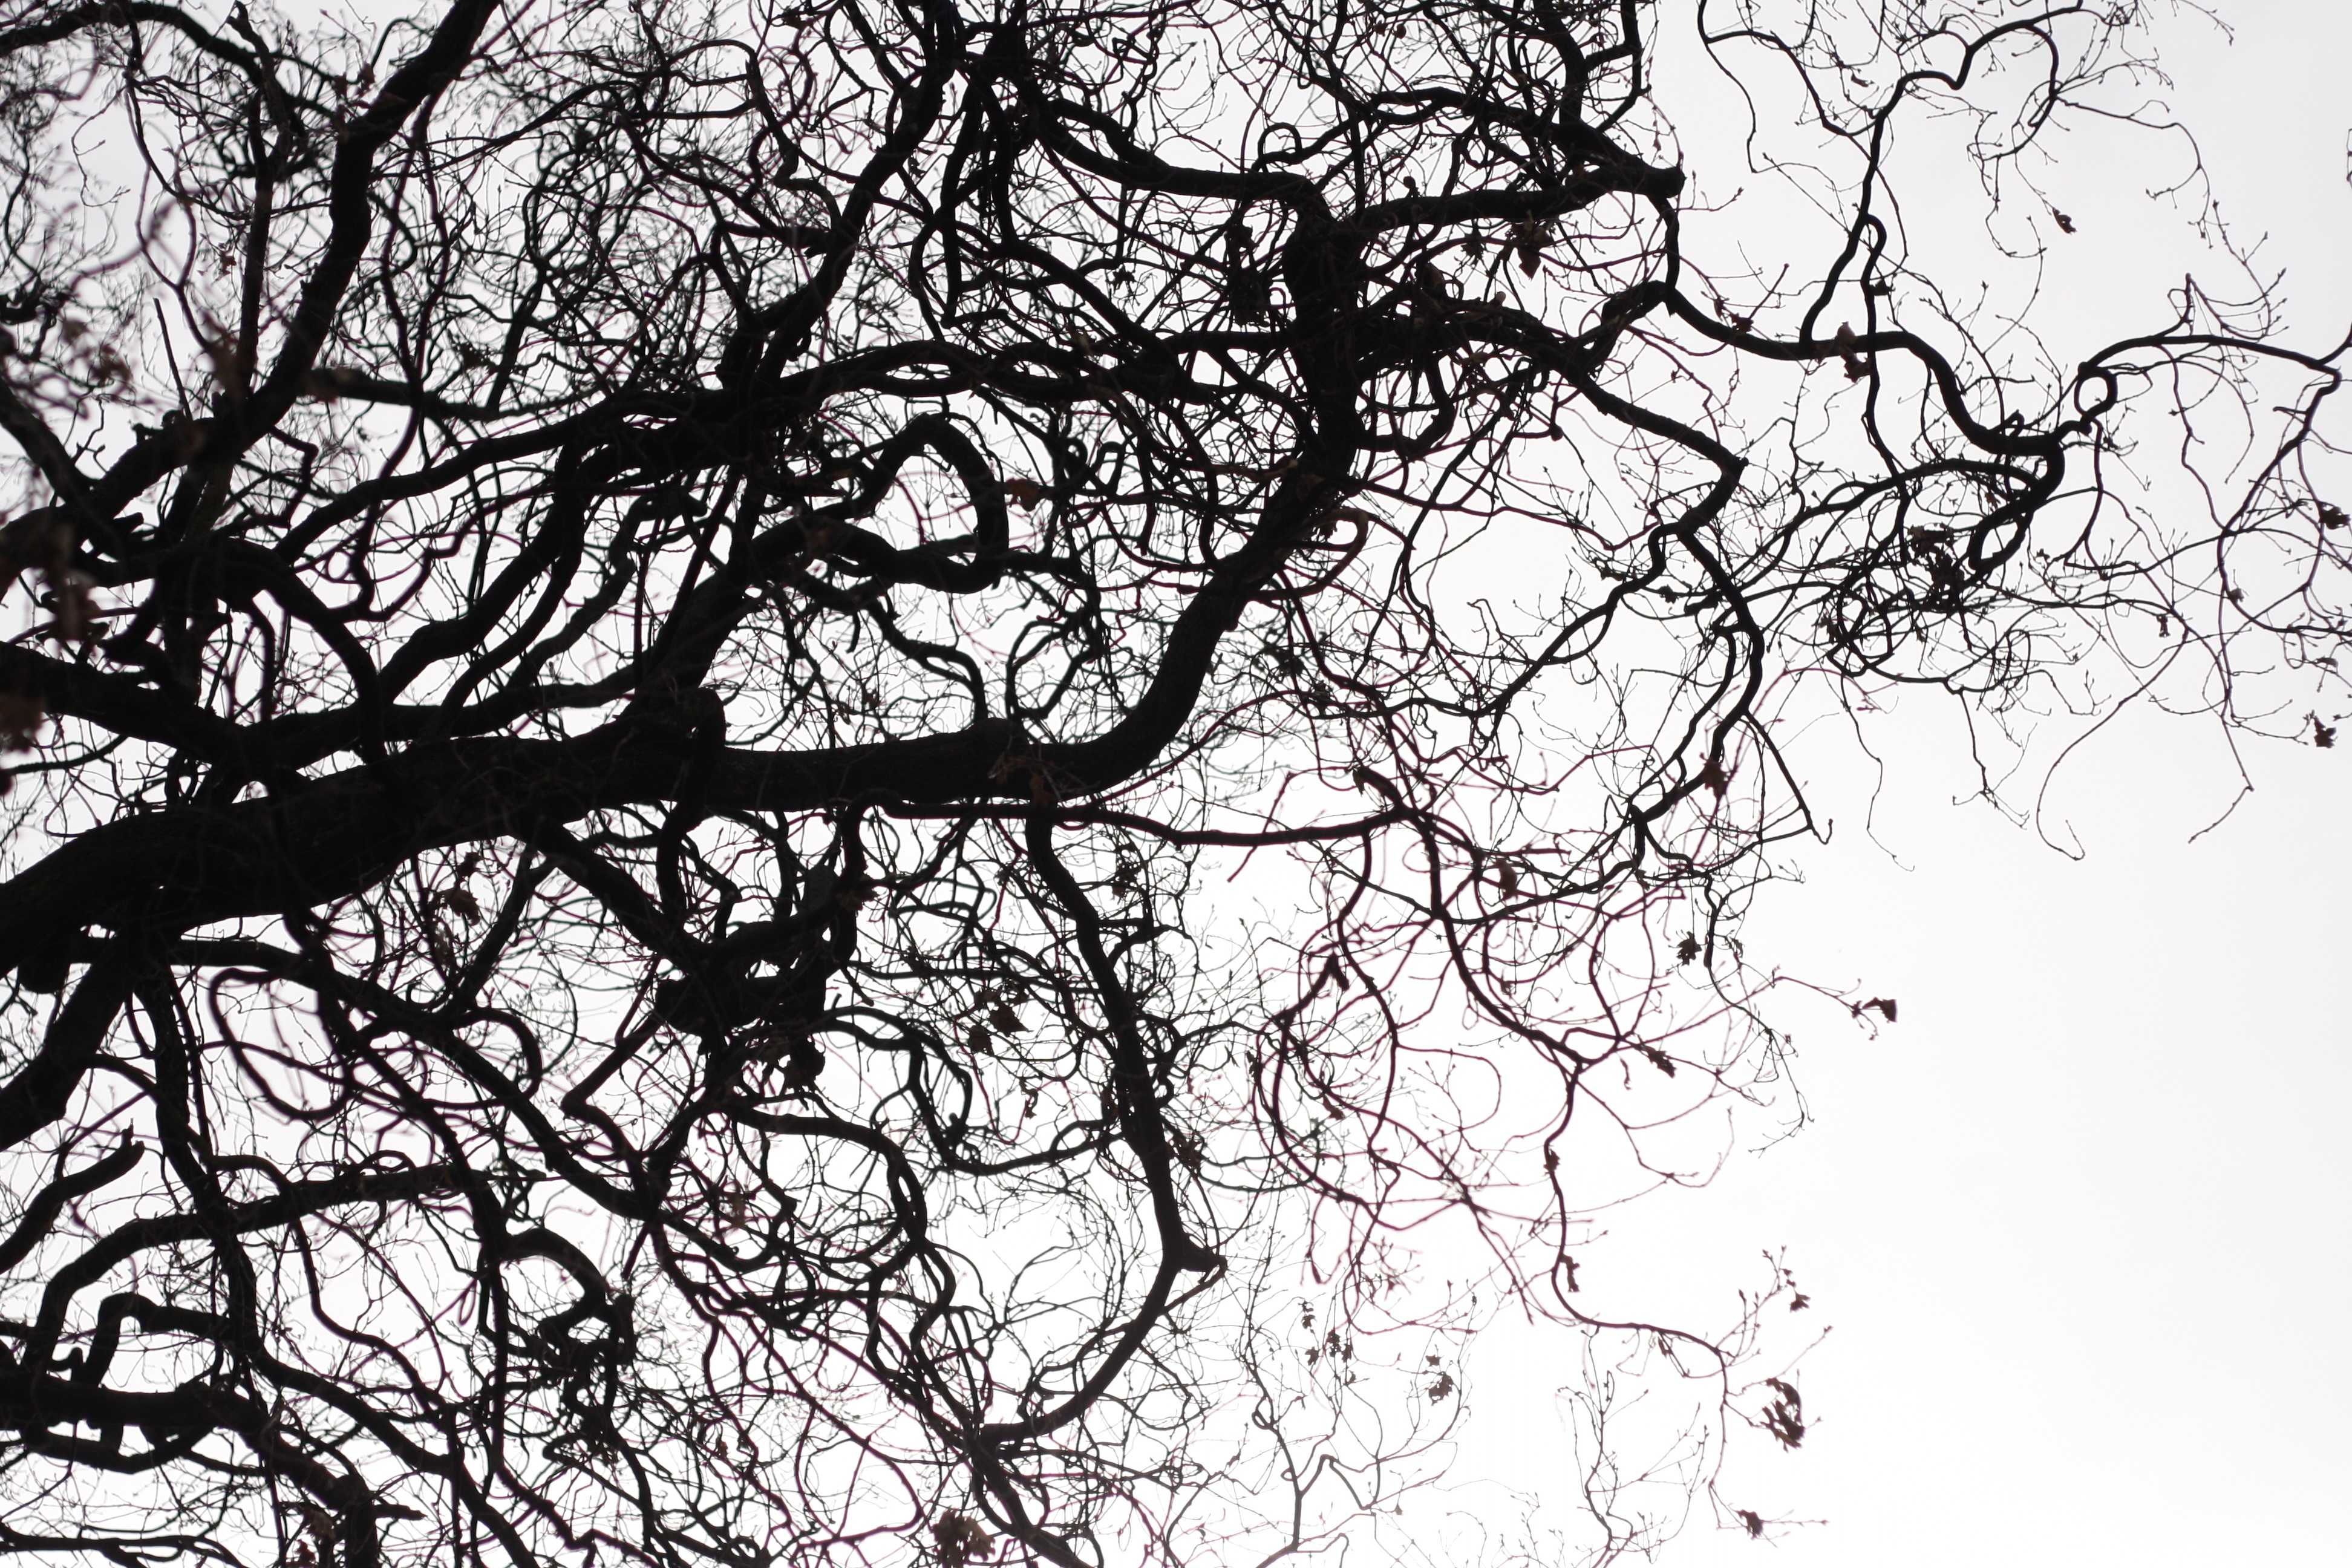
tree, nature, outdoor, branch, silhouette, black and white, plant, sky, leaf, fall, flower, monochrome, season, twig, sketch, drawing, monochrome photography, woody plant